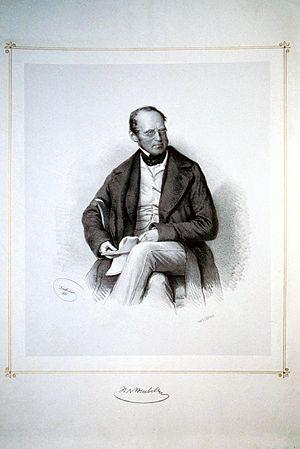
Henri-François, Comte de Bombelles était un diplomate autrichien, officier et précepteur du futur Empereur François-Joseph I.